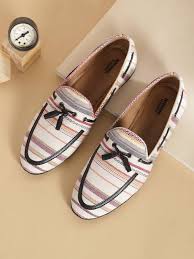
Label: Boat